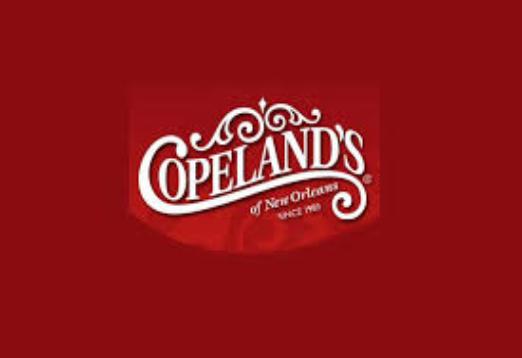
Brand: Copeland's
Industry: Others